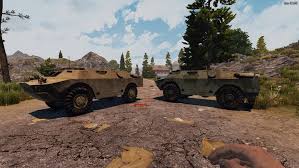
Label: BTR